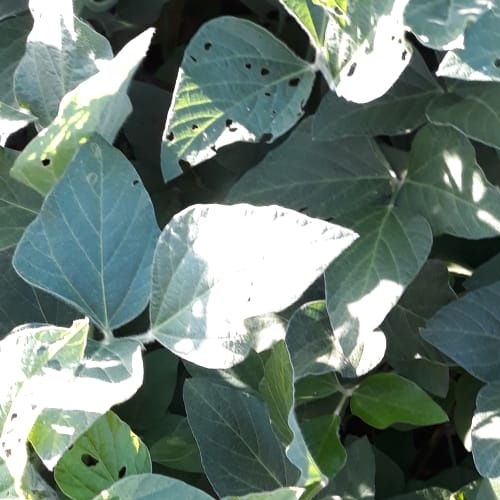
Label: Diabrotica_speciosa